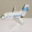
Label: airplane